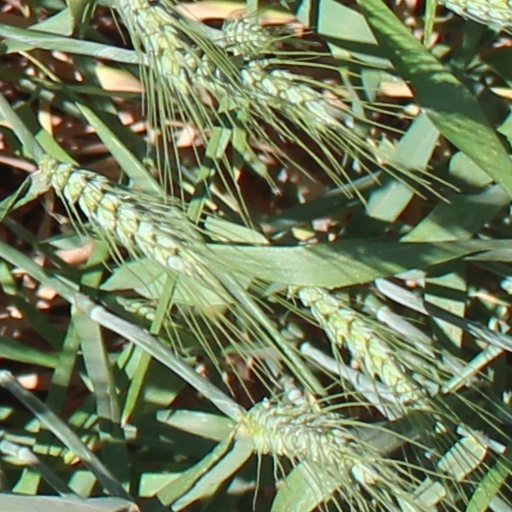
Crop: wheat